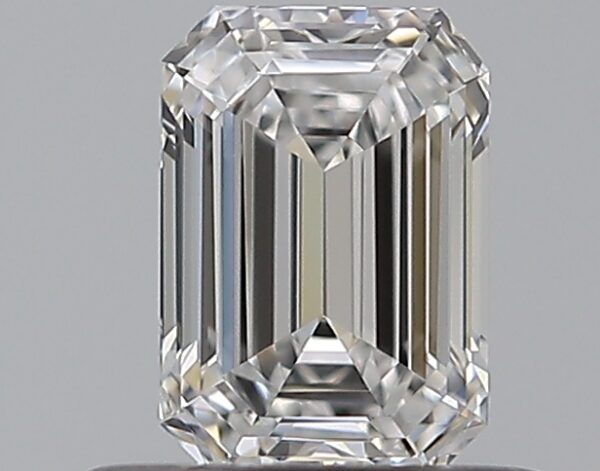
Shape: emerald
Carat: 0.5
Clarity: VVS1
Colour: D
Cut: EX
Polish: EX
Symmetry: VG
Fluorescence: M
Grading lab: GIA
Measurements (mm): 5.56 x 3.86 x 2.37